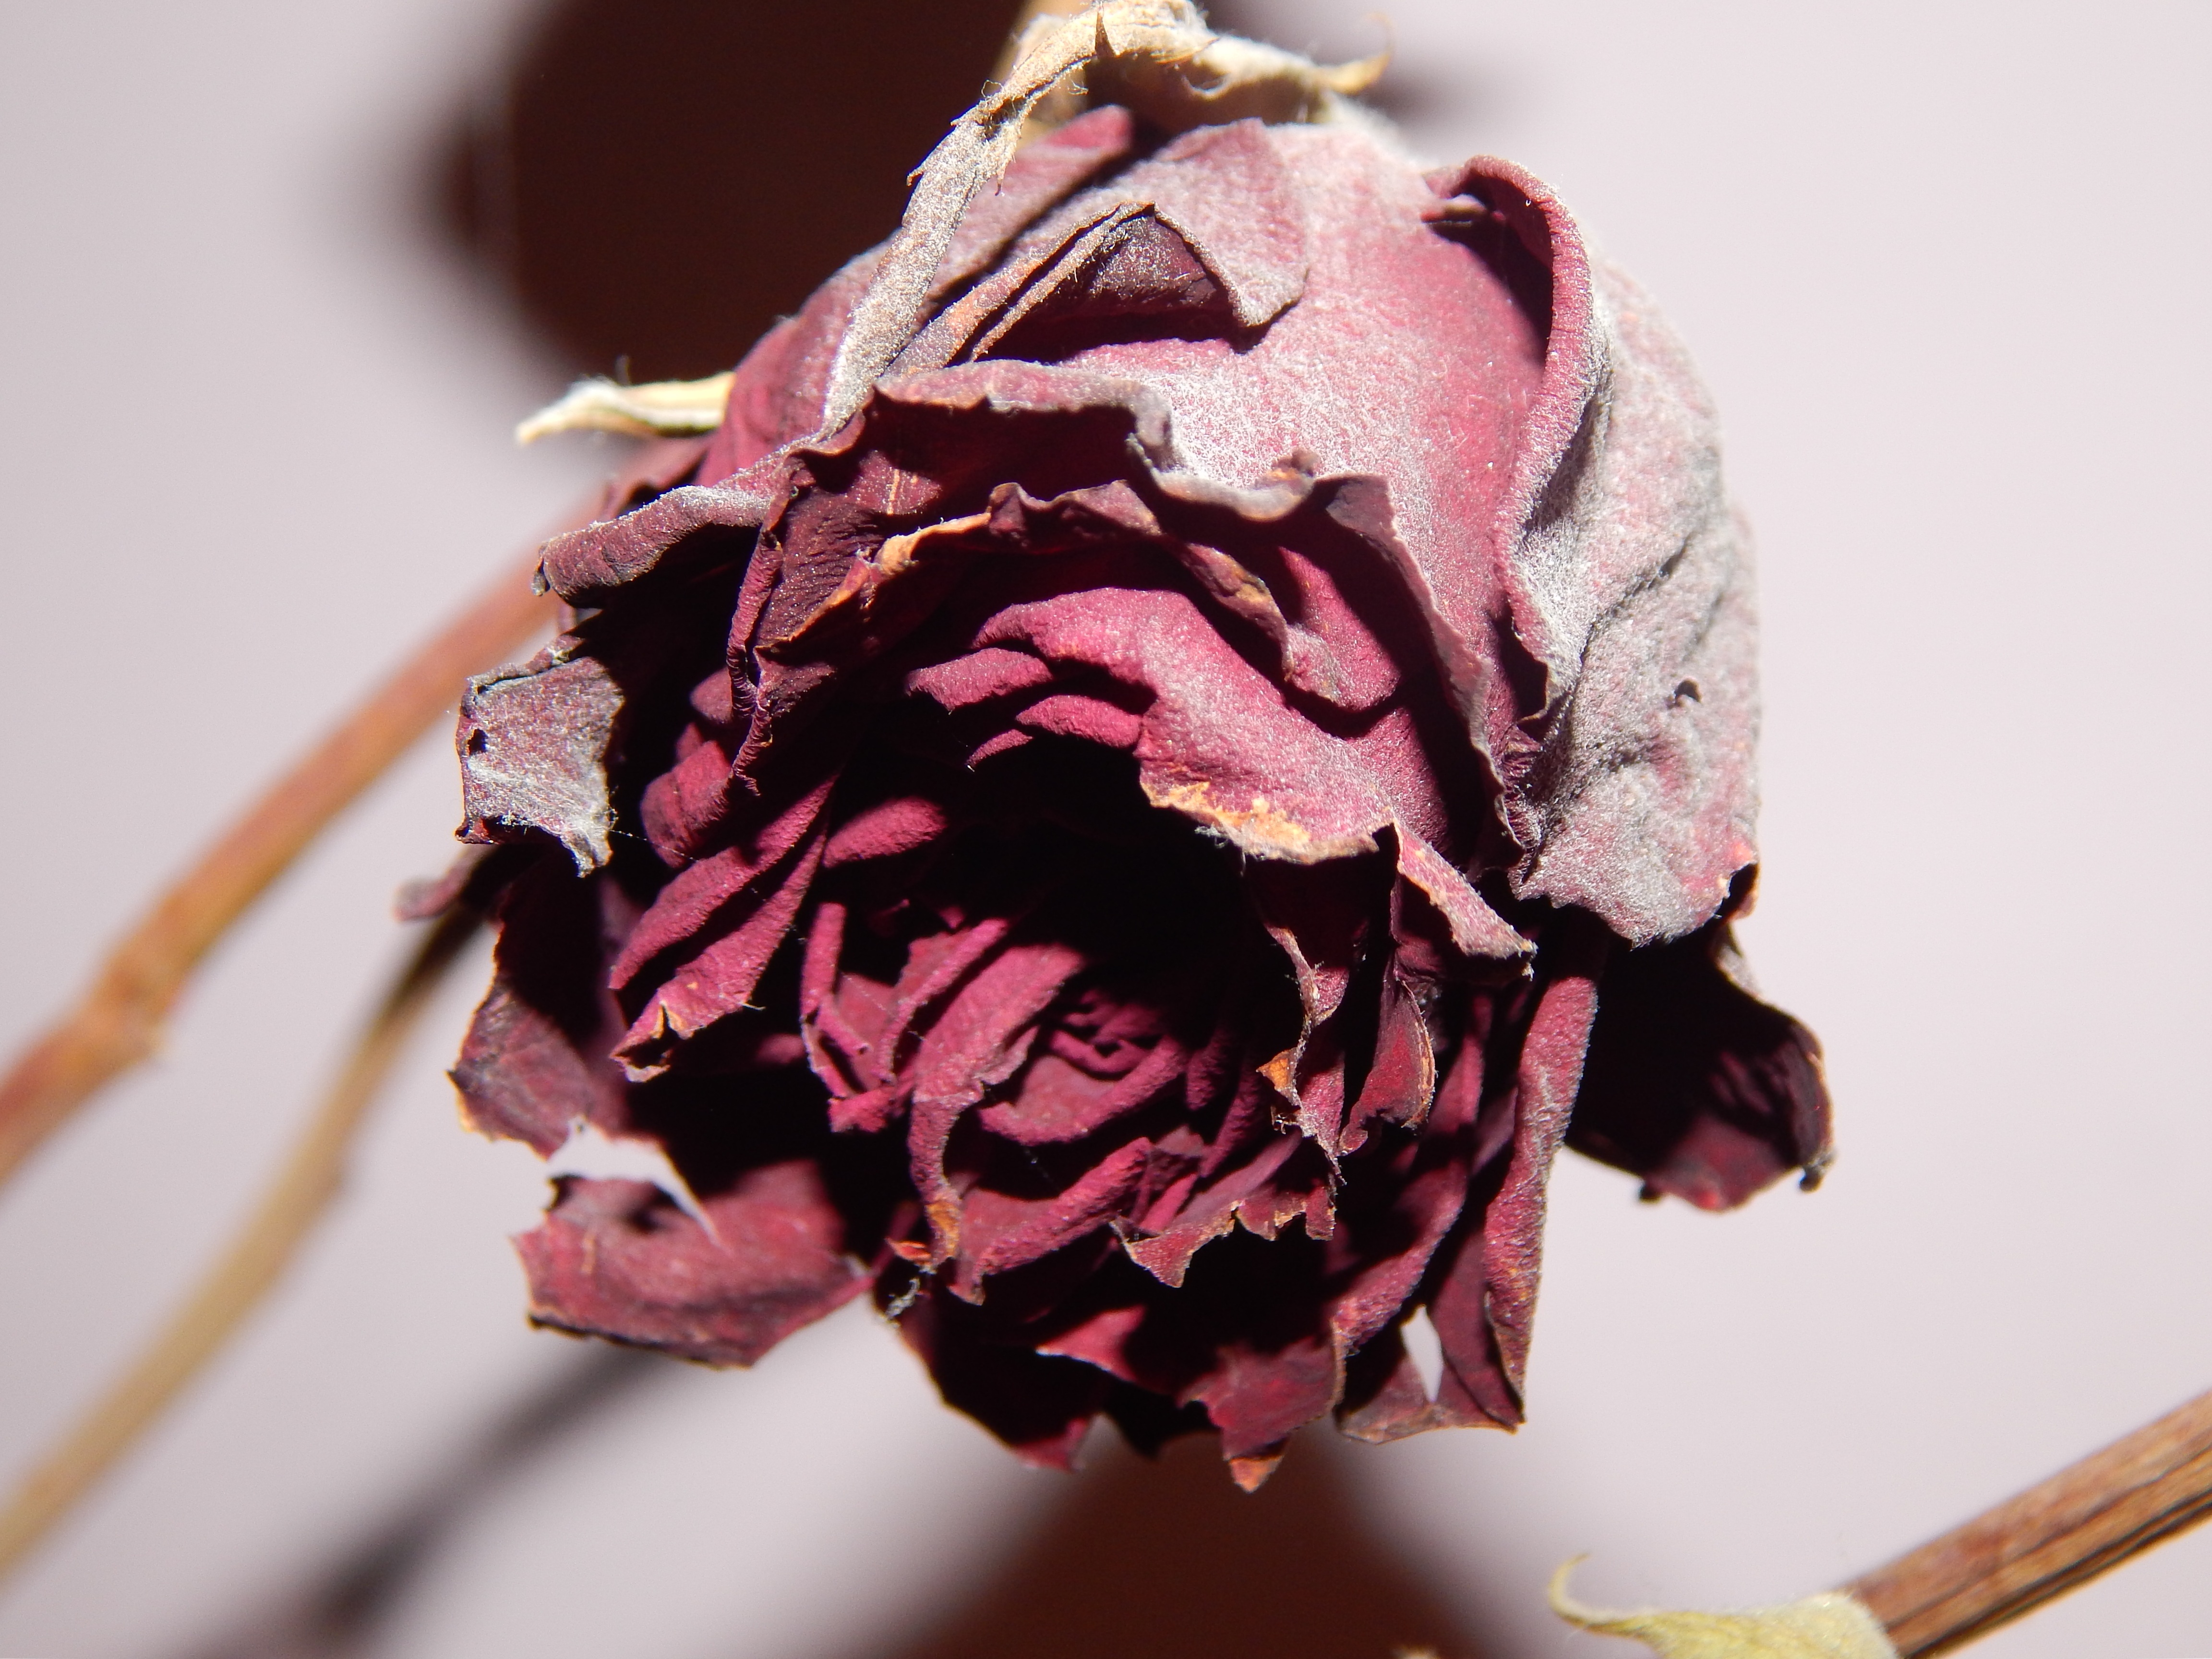
flower, petal, photo, dry, rose, spring, red, color, macro, clothing, pink, close up, organ, costume, macro photography, the attempt